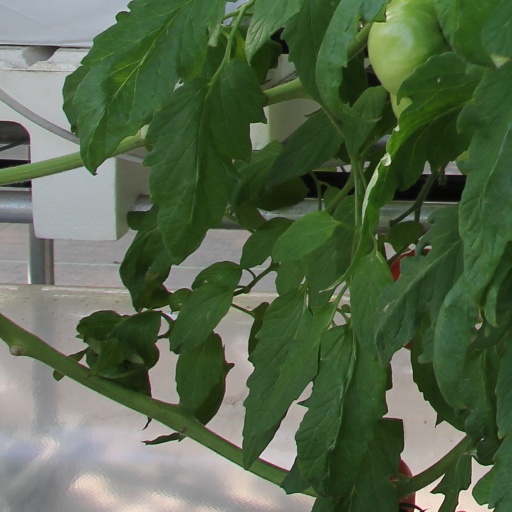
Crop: tomato